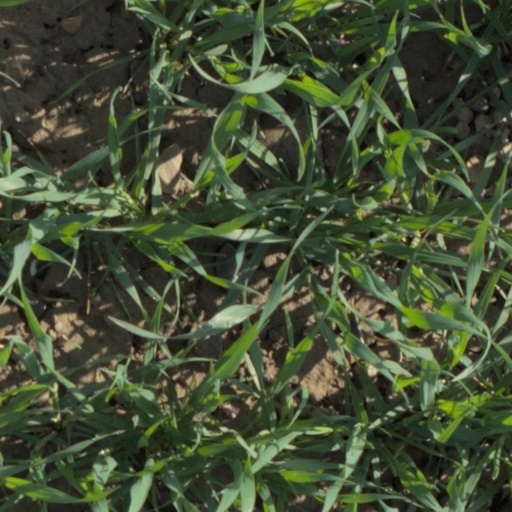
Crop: wheat